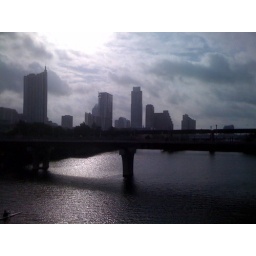
The city over lady bird lake